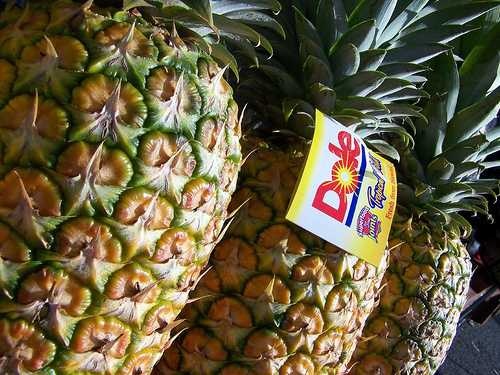
Label: Pineapple